Steve Jobs: The Man in the Machine

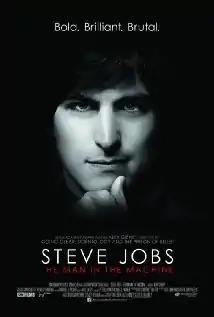

Steve Jobs: The Man in the Machine is a 2015 documentary film about Steve Jobs directed and produced by Alex Gibney. After its world premiere in the Headliners section of the South by Southwest film festival on March 14, 2015, the film was released in limited release to theaters and on VOD on September 4, 2015.